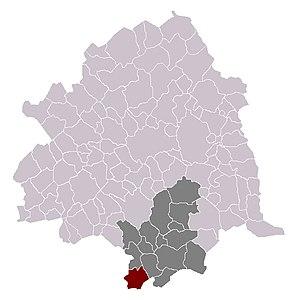
Ostricourt dans son canton et son arrondissement
Ostricourt est une commune française située dans le département du Nord, en région Hauts-de-France.